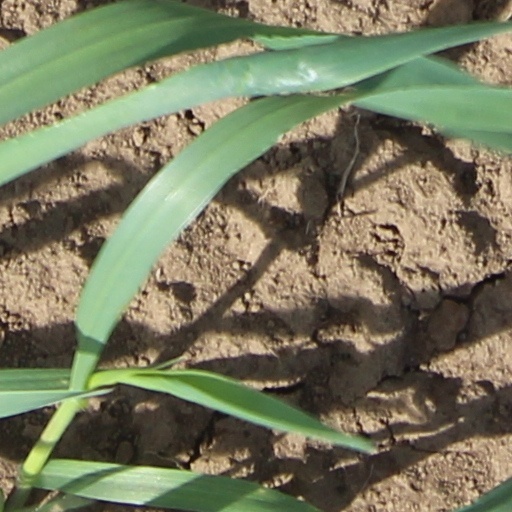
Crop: wheat